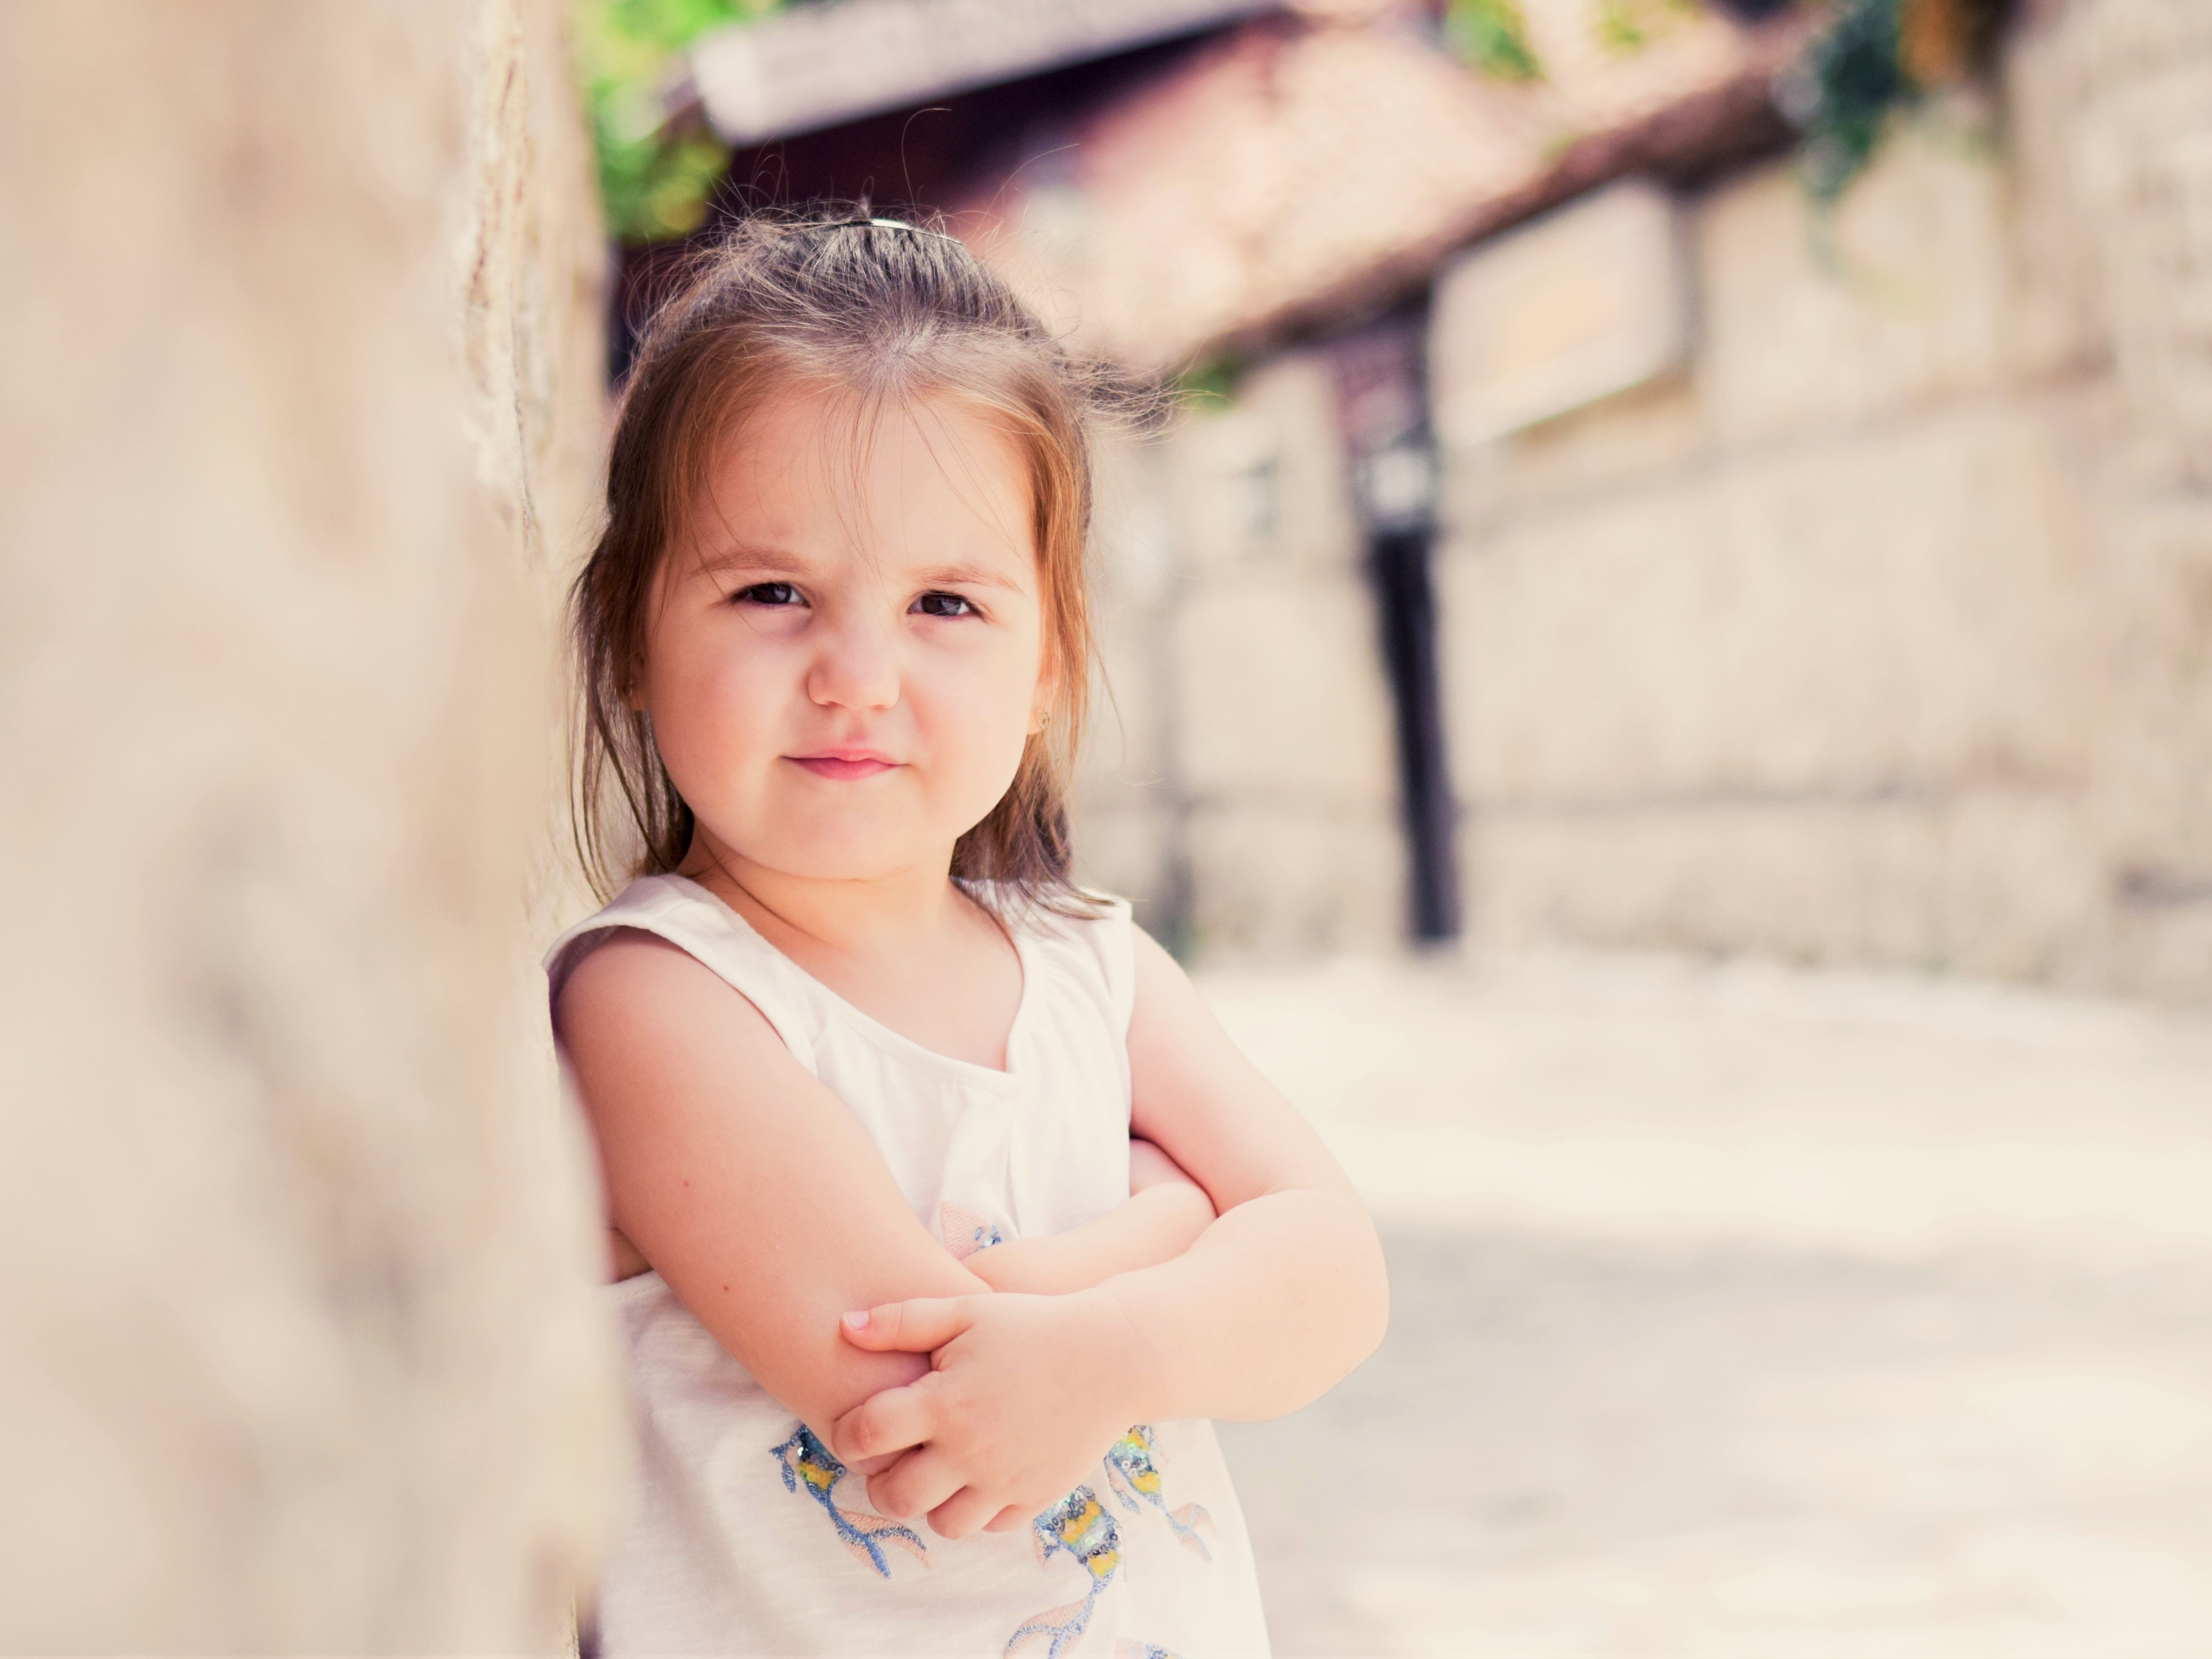
outdoor, person, people, girl, photography, kid, cute, portrait, model, spring, child, childhood, smile, face, eyes, infant, toddler, eye, photograph, skin, beauty, photo shoot, cute girl, portrait photography, human positions